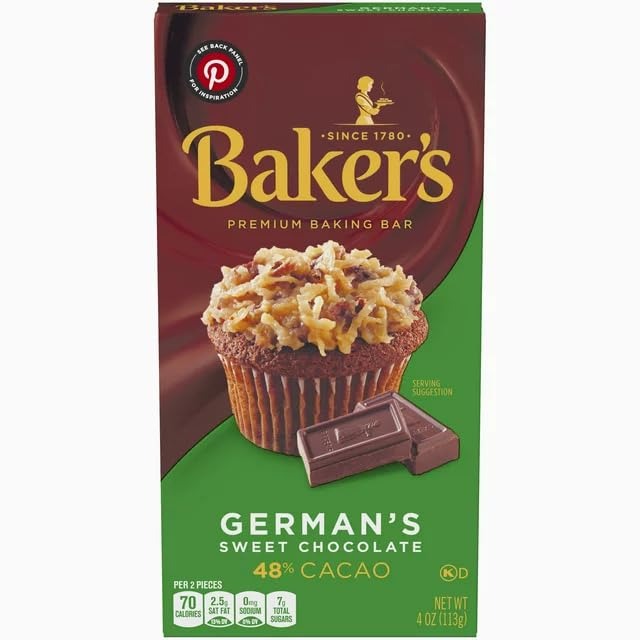
Item Name: Bakers Sweet German Chocolate, 4 oz
Bullet Point: Sweet german chocolate for baking
Value: 4.0
Unit: Ounce

Price: 3.48